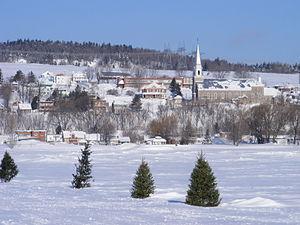
Municipalité de L'Ange-Gardien ( Côte de Beaupré ) en hiver à partir du pont de glace sur le fleuve.
L'Ange-Gardien est une municipalité du Québec située dans la MRC de La Côte-de-Beaupré dans la région de la Capitale-Nationale, en banlieue de Québec.